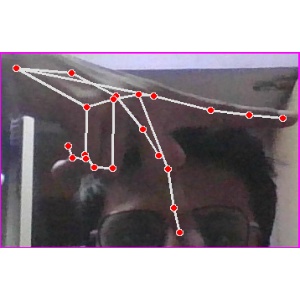
अक्षर: प